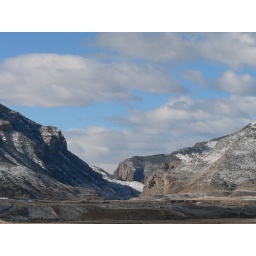
This canyon in the mountains is the road to the East gate of Yellowstone National Park.